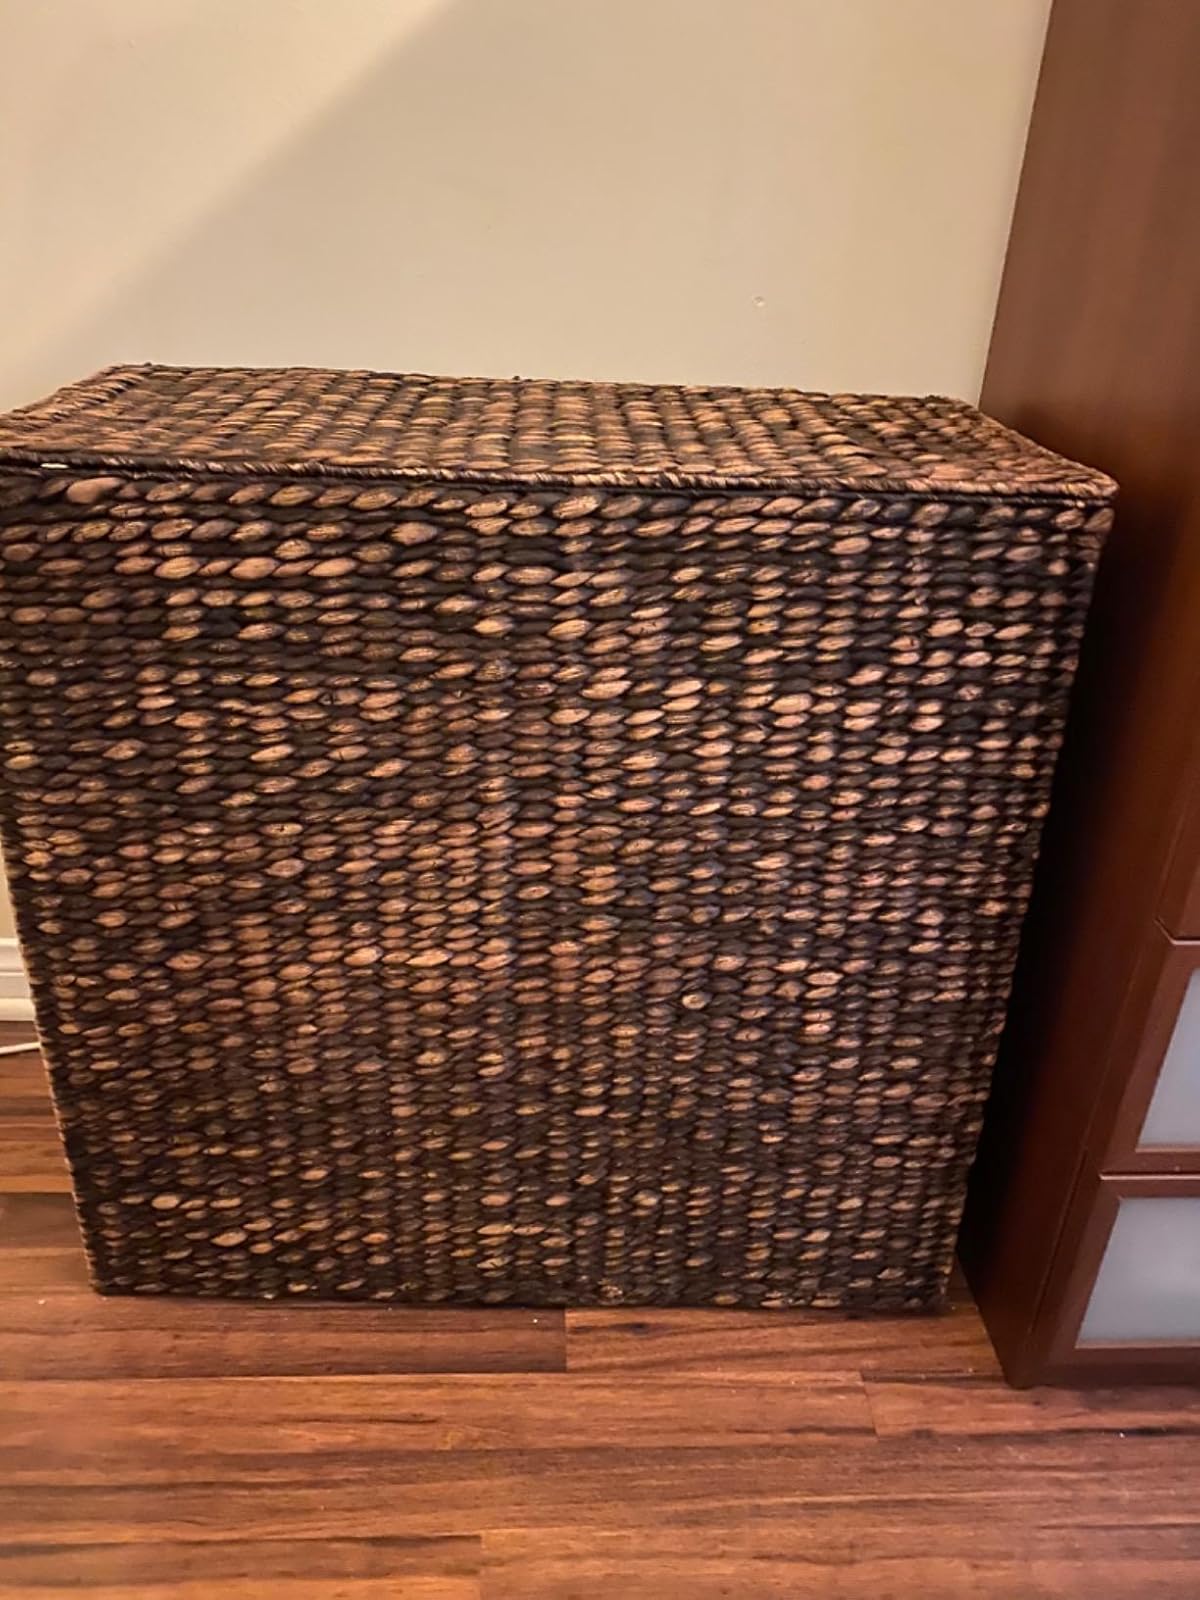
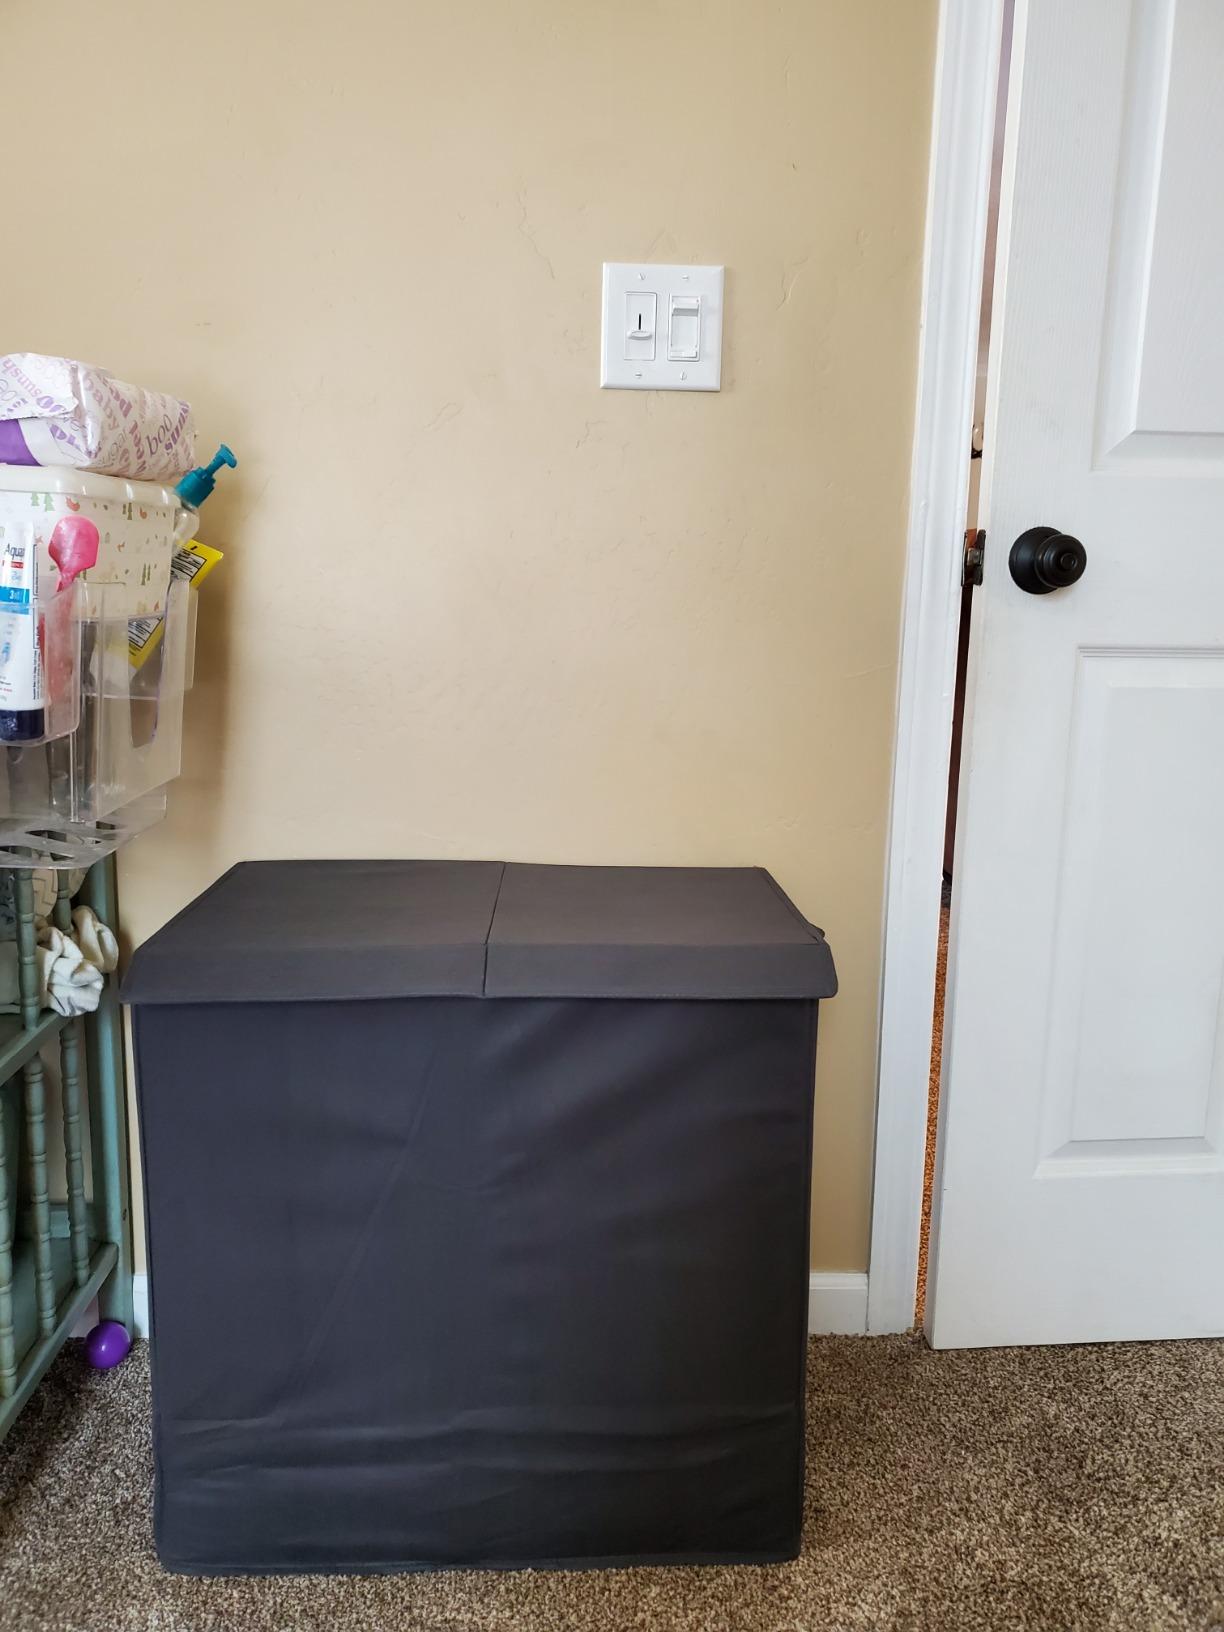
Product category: items_hamper
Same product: no